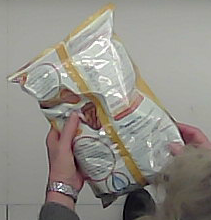
Product: lays_classic